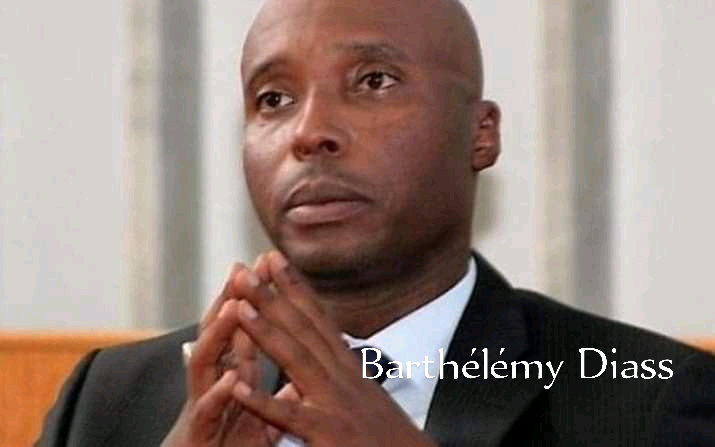
Nataal bii de nataal la boo xam ne benn waay la waaye waay bi mi ngi nelu nel bi ab nel ba noppi am karawi sikkin ba noppi sol yére bu ñuul ak yére bu weex, ba noppi boole ñaari baaraam yi mel ni kuy xalil baaraam yi gis naa ko boole ñaari baaraam yi, ba noppi ne jàkk...